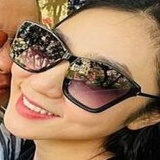
ca sĩ Hà Thanh Xuân